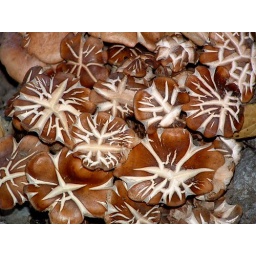
Mushrooms at base of tree in San Dimas, CA.